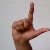
The image shows a hand gesture representing the letter 'L' in Indian Sign Language.